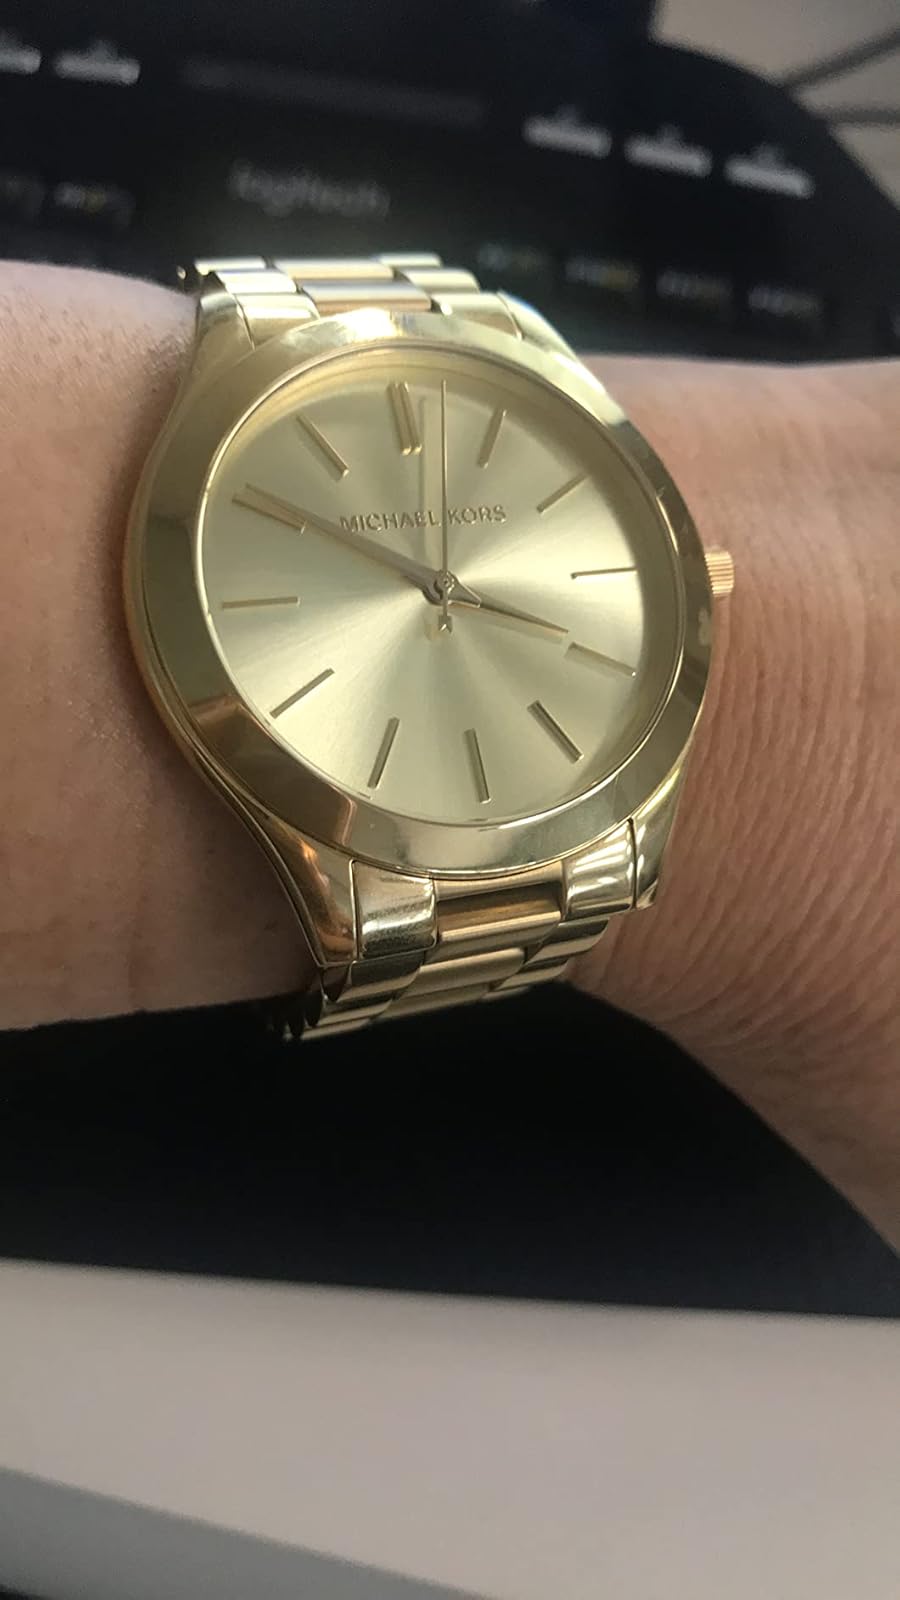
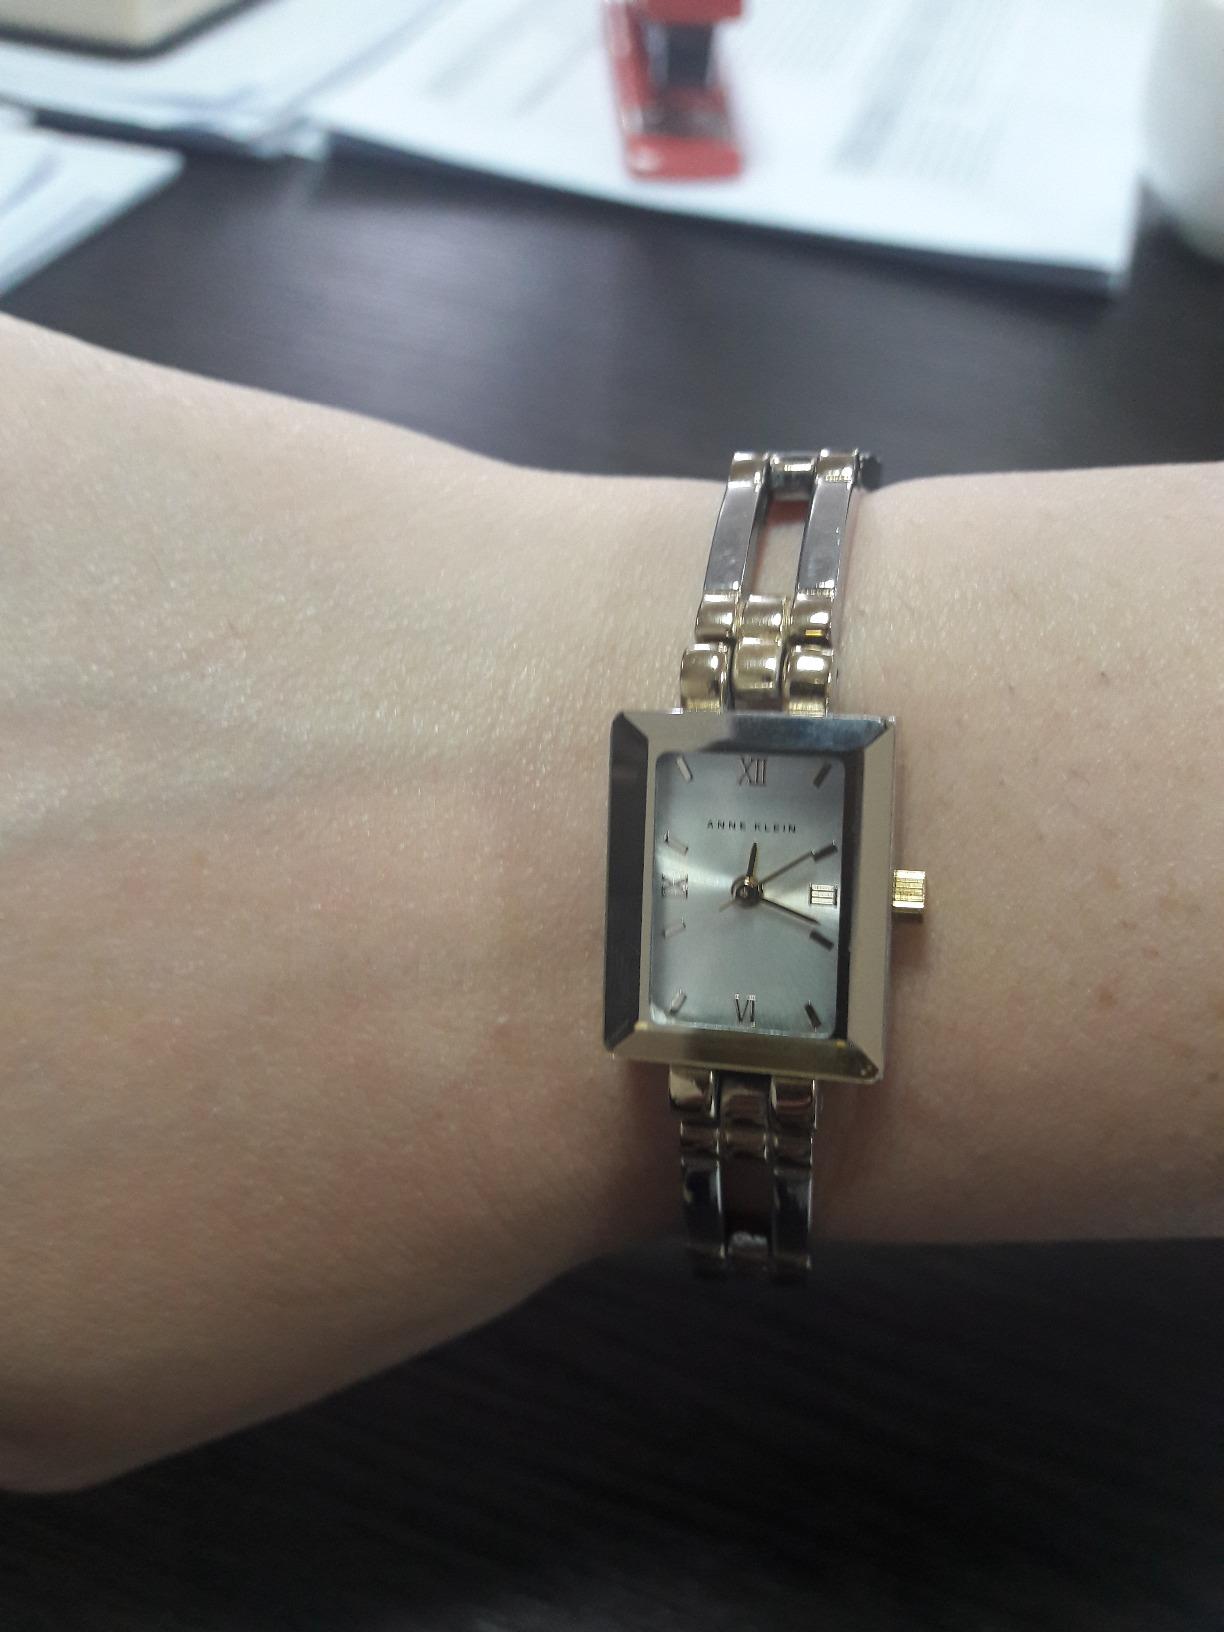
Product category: accessories_watch
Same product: no